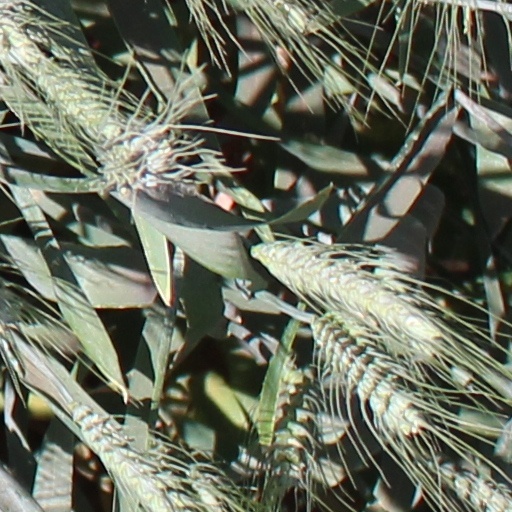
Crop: wheat